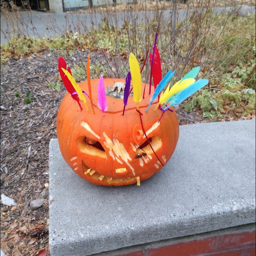
tracked it down , seems someone made a pumpkin .